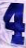
Number: 4